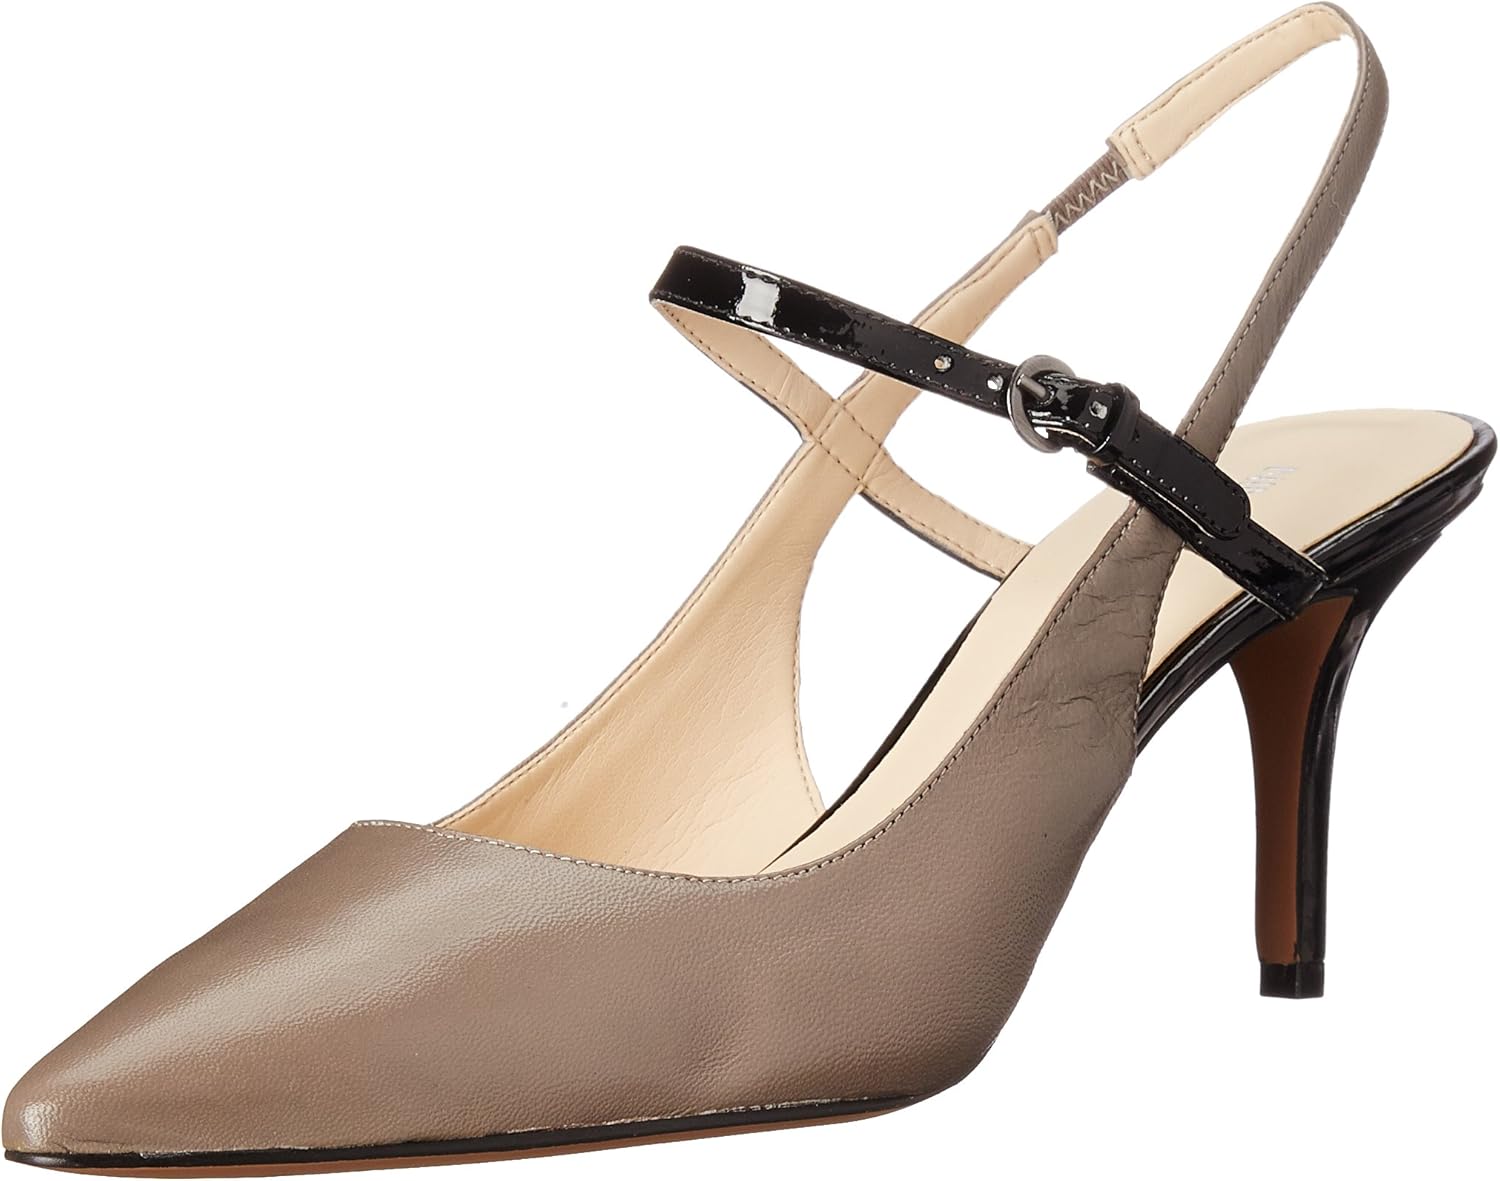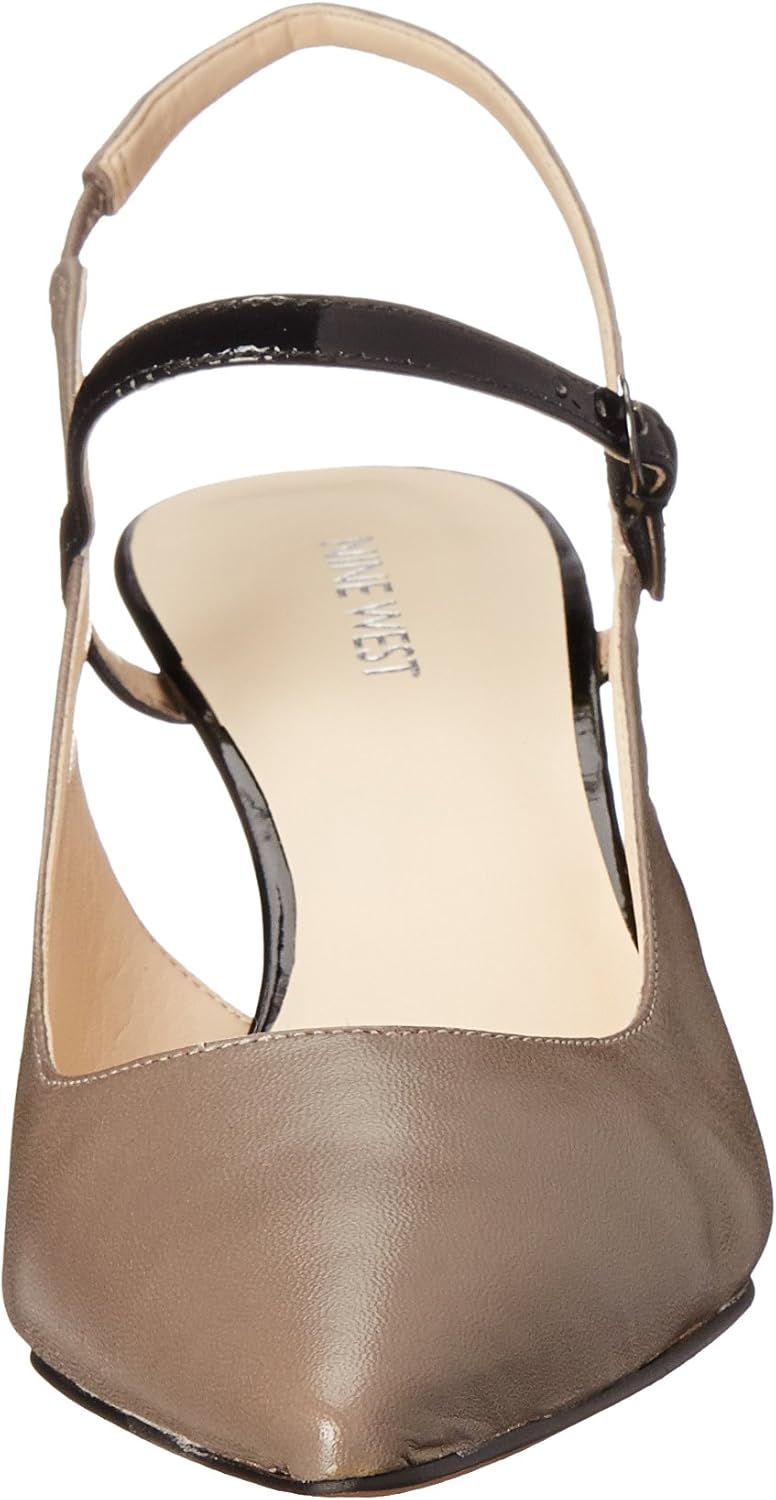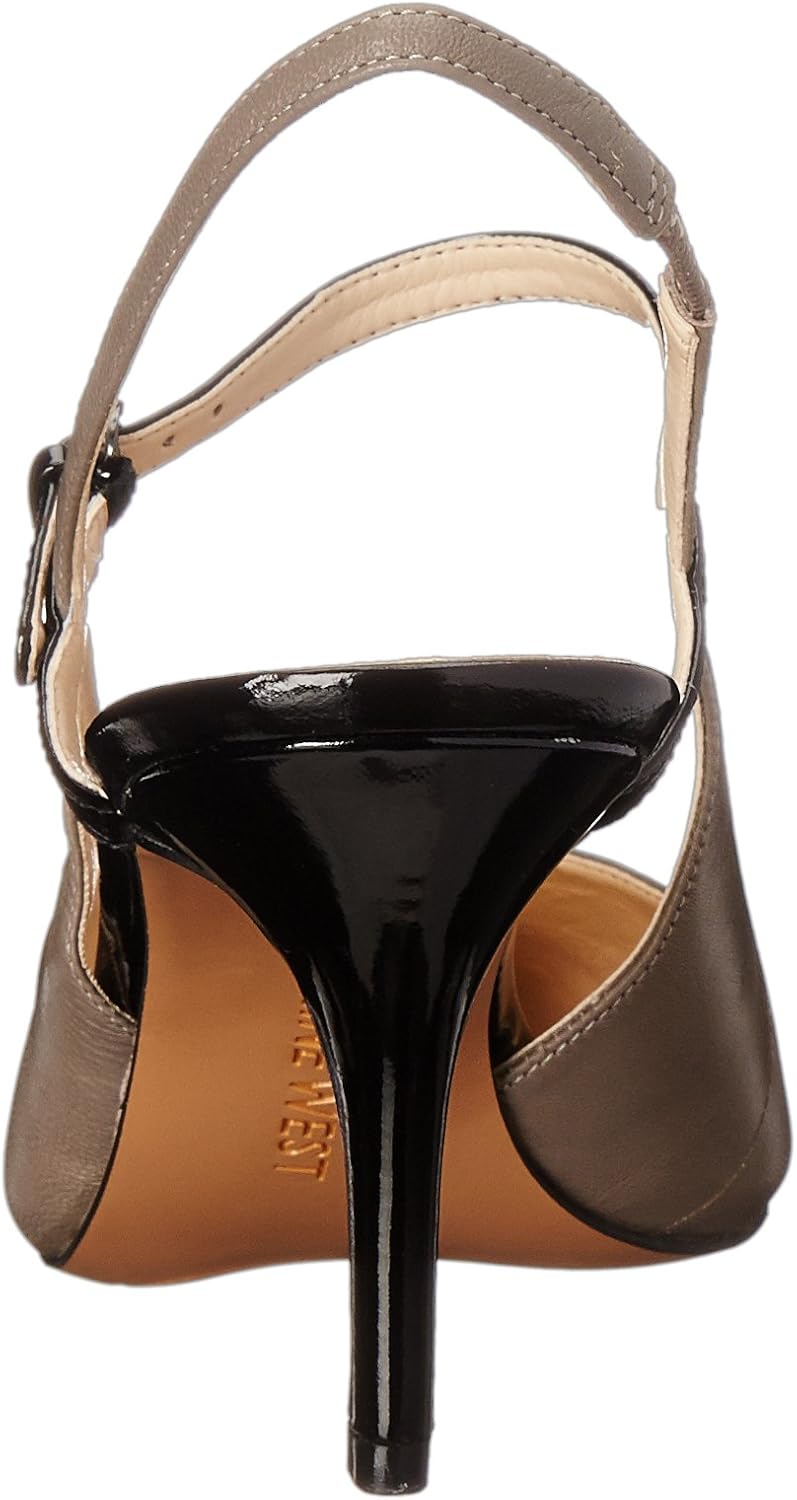
Nine West Women's Klaiman Leather Dress Pump
Category: AMAZON FASHION
Nine West offers a quick edit of the runways -- pinpointing the must have looks of the season, and translating what is fun, hip, and of the moment. It is trend-right footwear that you will reach for in your closet again and again. Nine West is sure to be your trusted resource for everyday chic style.
Features: 100% Leather | Imported | Leather sole